Wacky World of Sports

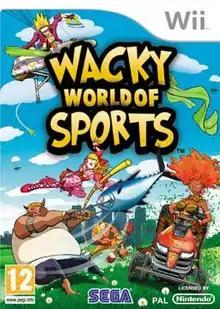
European cover art

Wacky World of Sports, known in Japan as , is a video game by Sega for the Wii console. It consists of minigames involving non-conventional sports like tuna tossing, lumberjack sports, cheese wheel rolling, and other fanciful and fictional activities.